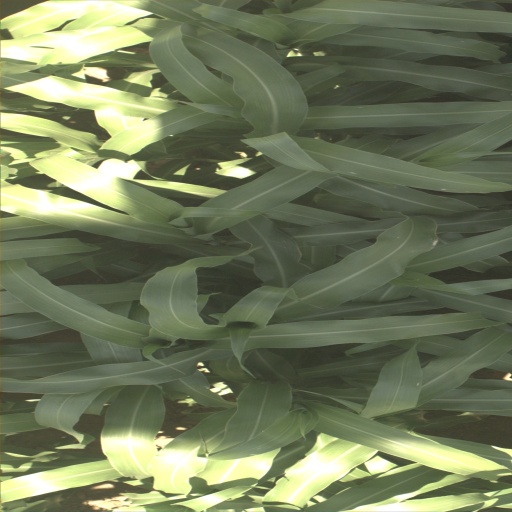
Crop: sorghum